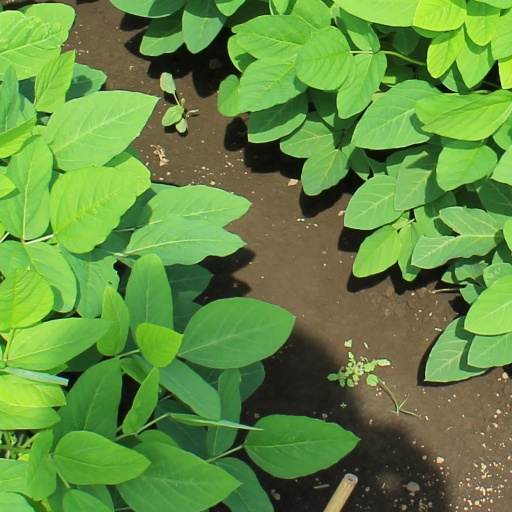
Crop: soybean